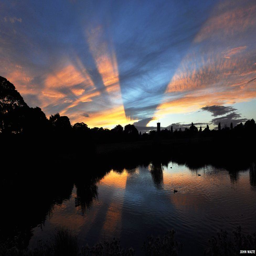
blue and yellow sunset over the water